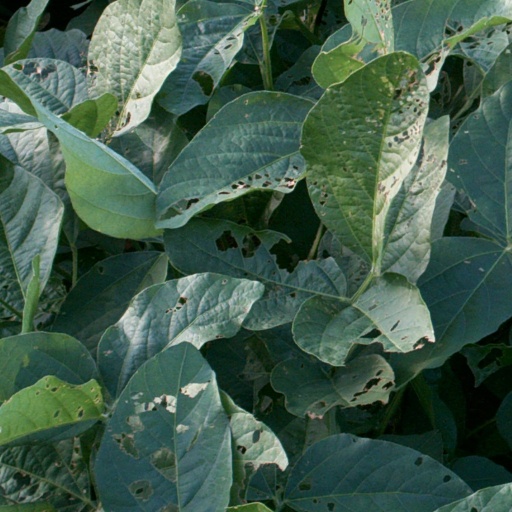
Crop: soybean